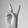
ASL letter: V